Totemsky District

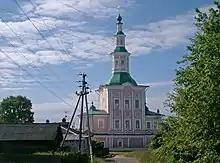
The Nativity Church in Totma (1746-1748)

As an administrative division, the district is divided into one town of district significance (Totma) and fifteen selsoviets. As a municipal division, the district is incorporated as Totemsky Municipal District and is divided into one urban and six rural settlements. The municipal district includes all of the inhabited localities of the administrative district, as well as two rural localities (the settlements of Gremyachy and Karitsa) from Gryazovetsky District.